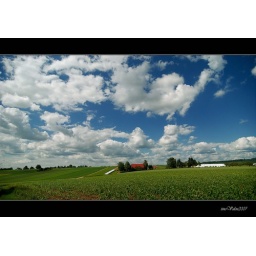
white clouds on a blue sky, landscape in south of Germany